John Joseph Adams

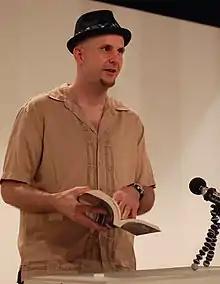
Adams in 2009

Adams worked as Assistant Editor at "The Magazine of Fantasy & Science Fiction" from May 2001 to December 2009. In January 2010 he left "F&SF" to edit "Lightspeed Magazine", an online science fiction magazine which launched June 1, 2010. In March 2011, he took charge of its sister magazine, "Fantasy Magazine". In June 2012, Adams and Creeping Hemlock Press successfully closed a $7,500 Kickstarter campaign for funding "Nightmare Magazine", the first issue of which released October 2012. Originally the co-publisher and editor-in-chief, Adams now serves as publisher.